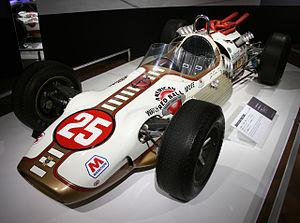
Les 500 miles d'Indianapolis 1964, courus sur l'Indianapolis Motor Speedway et organisés le samedi 30 mai 1964, ont été remportés par le pilote américain A. J. Foyt sur une Watson-Offenhauser